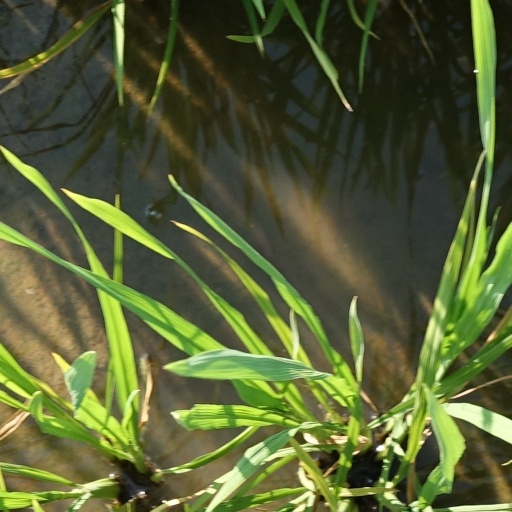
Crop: rice